Bruneian Civil War of 1826

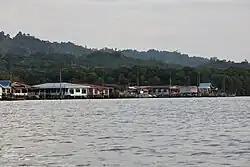
Kampong Burong Pingai Ayer on 27 May 2023

A civil war that broke out in Brunei in the years after his father's death, around 1826–1828. Pengiran Muda Omar Ali Saifuddien and his allies moved to Keingaran Island on 15 February 1826, potentially declaring themselves Sultans and constructing a defensive posture, about this time, out of concern for their safety. Fears about Muhammad Alam's tyranny during the civil war, including reports that he required blood rituals to remain unstoppable, may have led to the migration. This might be seen as Muhammad Alam used brutality and hostage-taking to intimidate followers of Sultan Omar Ali Saifuddin II, so solidifying his image as the ruthless Raja Api.